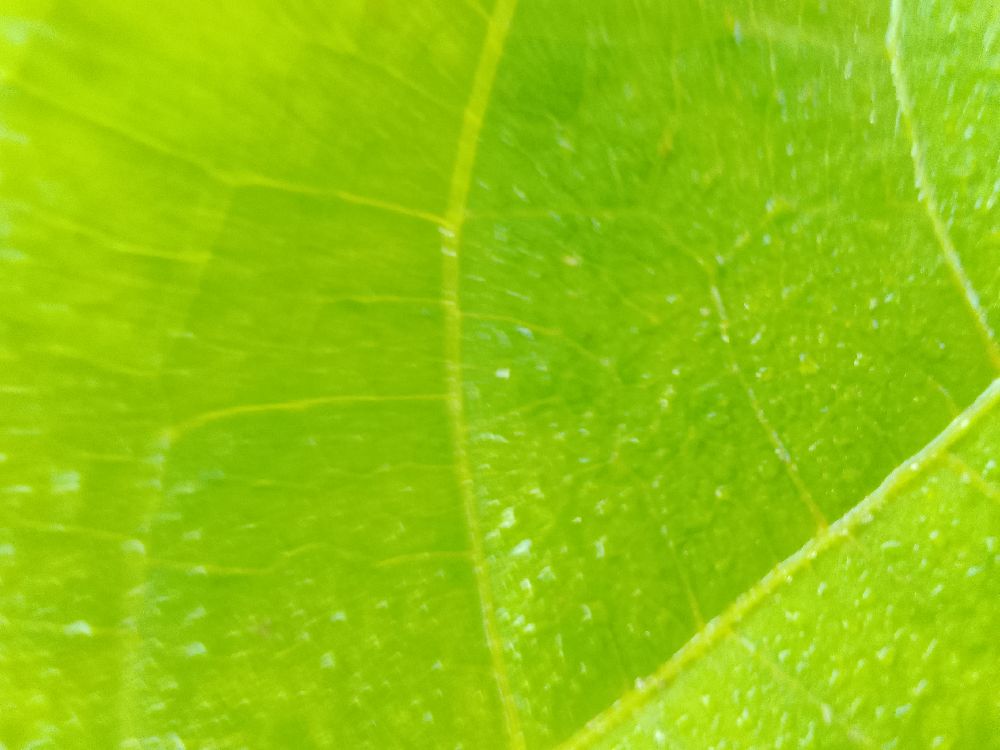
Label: healthy